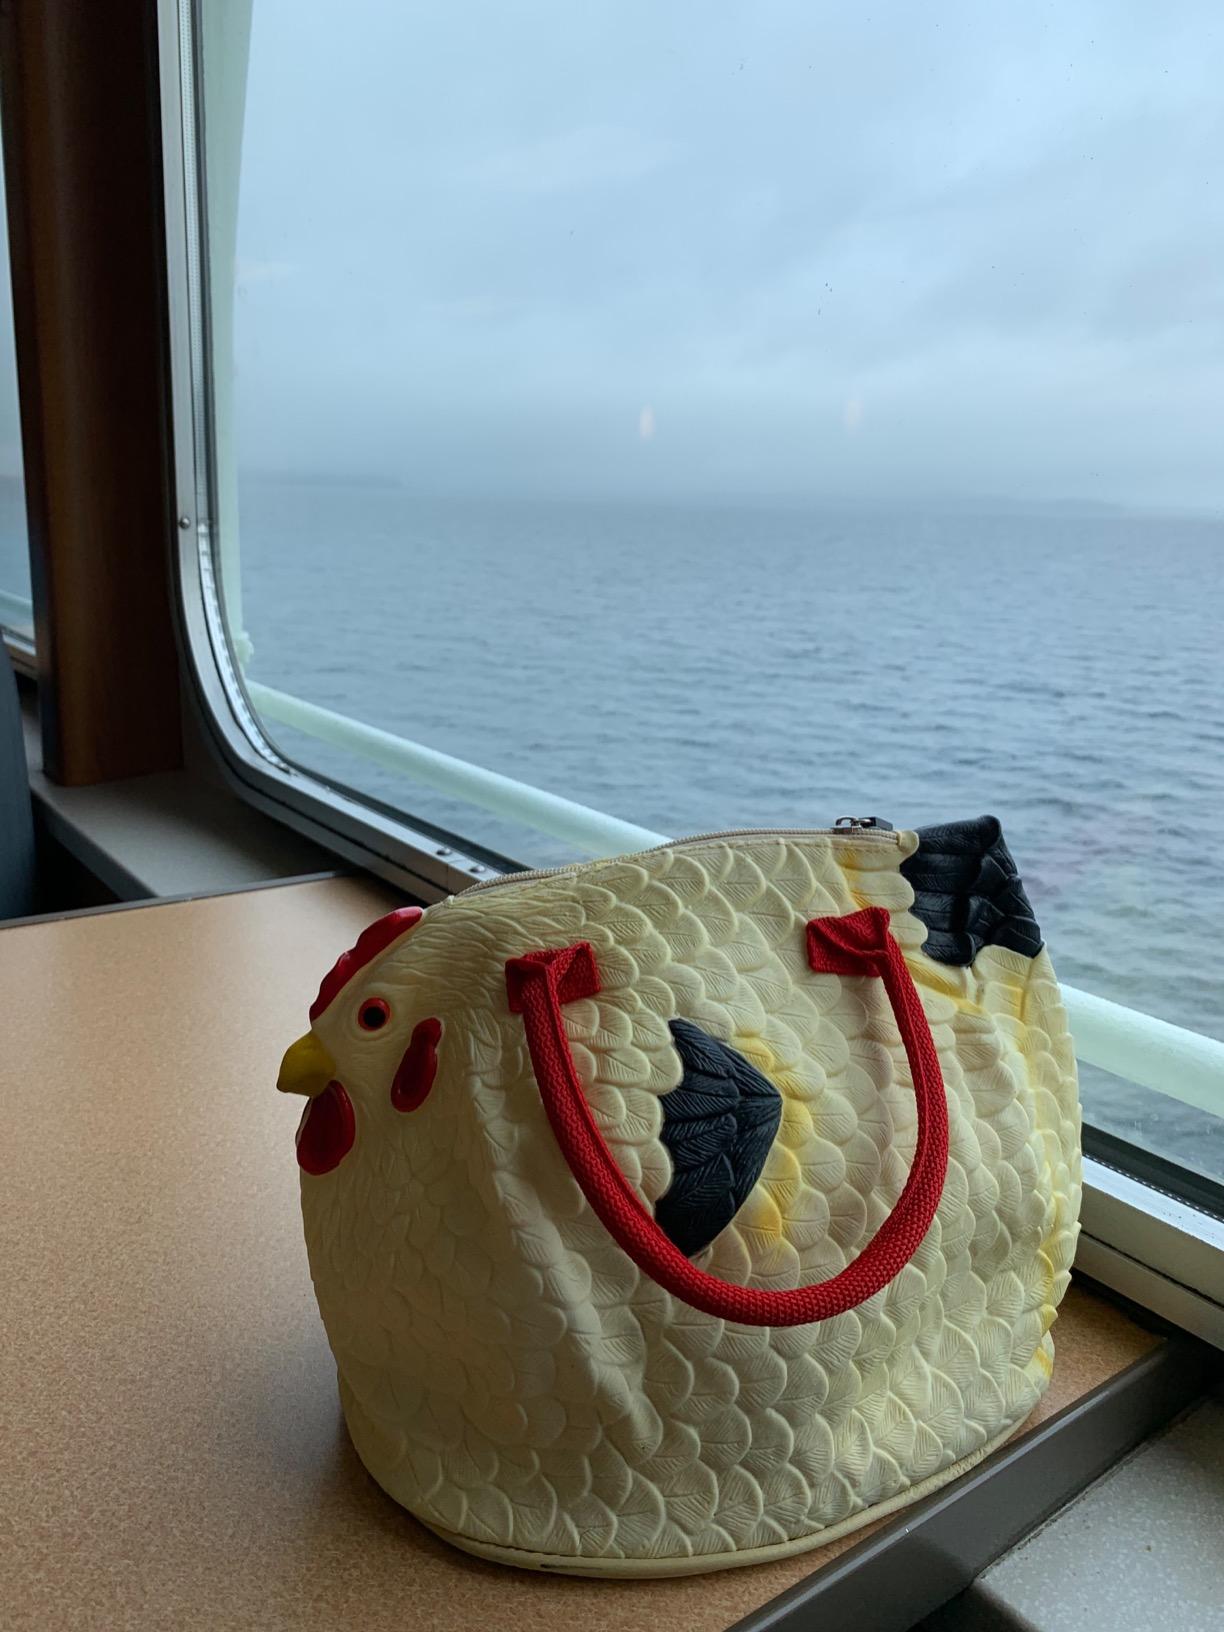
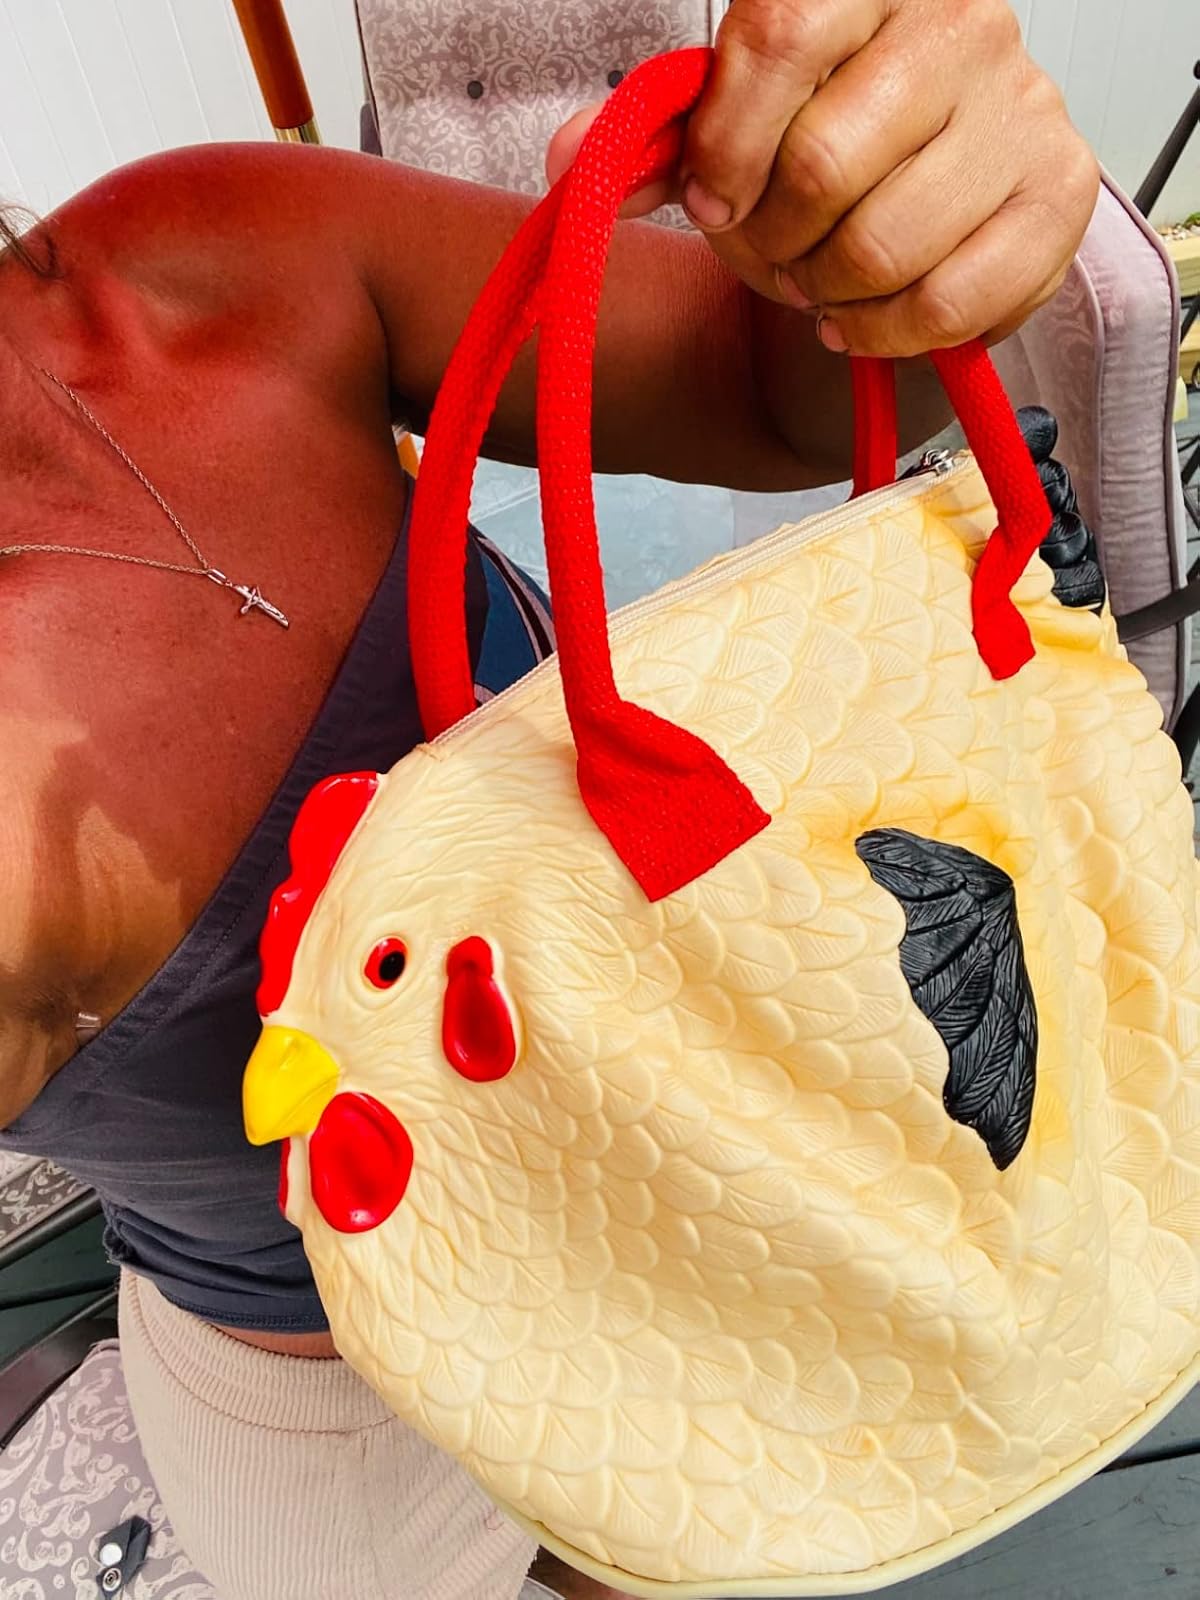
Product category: accessories_handbag
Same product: yes